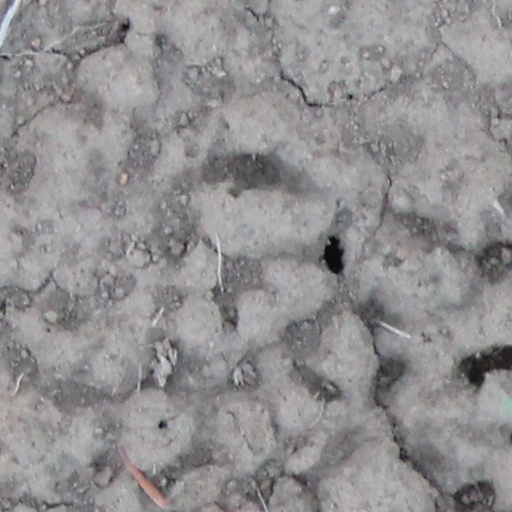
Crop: wheat